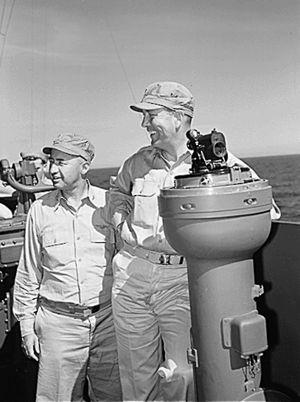
Arthur William Radford, né le 27 février 1896 à Chicago et mort le 17 août 1973 à Bethesda, est un amiral et aviateur naval de l'United States Navy. En plus de 40 ans de service militaire, Radford occupe divers postes dont vice-chef des Opérations navales, commandant de la flotte du Pacifique et chef d'État-Major des armées, l'officier militaire le plus élevé dans la hiérarchie des Forces armées des États-Unis.